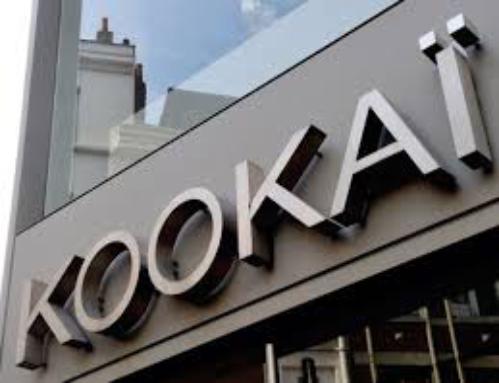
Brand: Kookai
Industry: Clothes